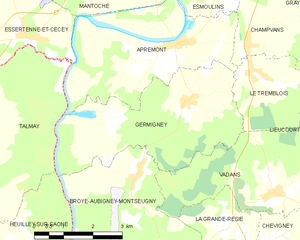
Carte des communes françaises